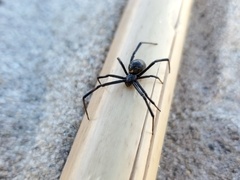
Species: Lactrodectus_hesperus